Dirck van Santvoort

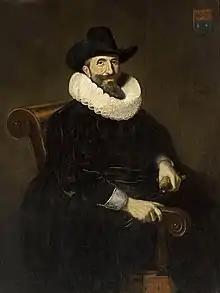
Portrait of Elias van Cuelen

Dirck Dircksz van Santvoort (bapt. 16 December 1609 – bur. 9 March 1680) was a Dutch Golden Age painter.